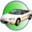
Label: automobile